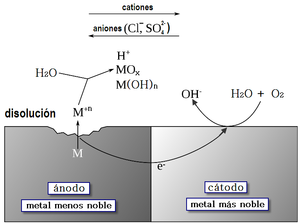
Principe de la corrosion galvanique